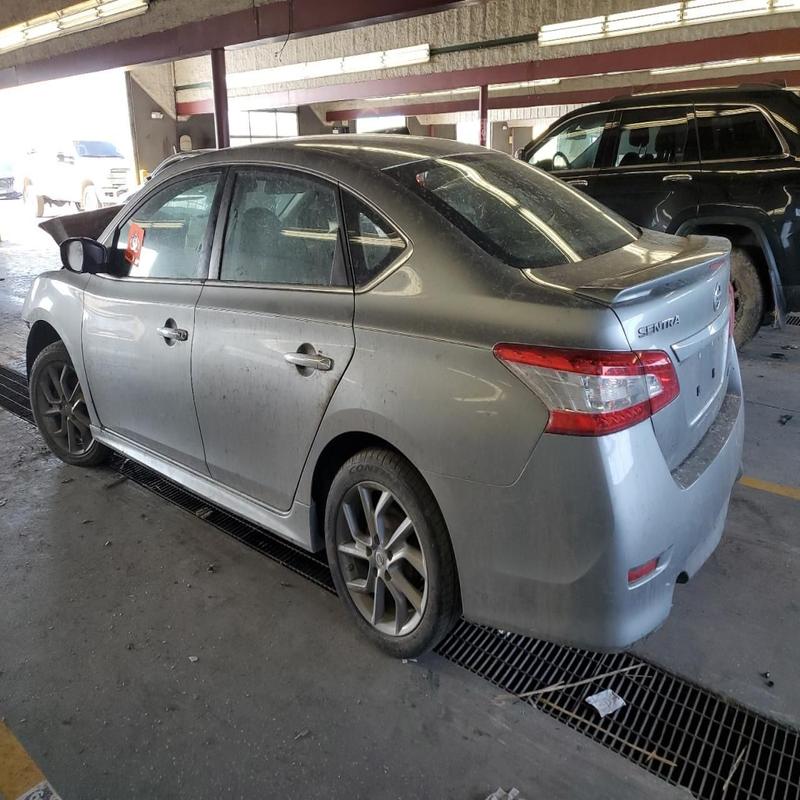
Aucun dommage détecté.
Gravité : aucun